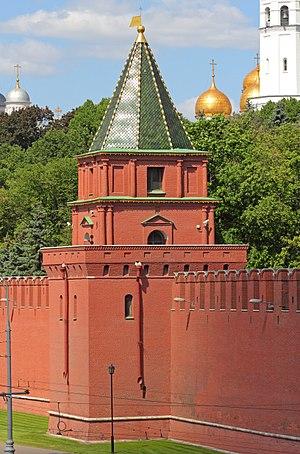
Le kremlin de Moscou, souvent appelé simplement le Kremlin, est une forteresse située au cœur de Moscou, capitale de la Russie.